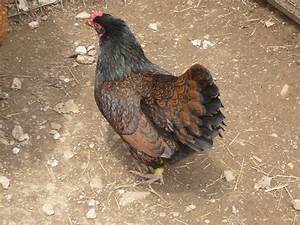
Label: gallina